Ninian Edwards

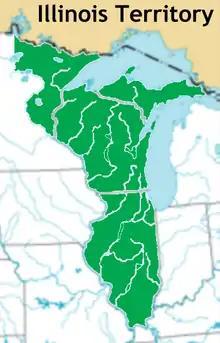
Map of the Illinois Territory. Modern state borders are shown. The subsequent State of Illinois is in the lower half.

The Illinois Territory was created in 1809. It included all of what today are the states of Wisconsin and Illinois, as well as parts of Minnesota and Michigan. Its European-American and African-American populations were almost entirely concentrated in the south, in the region later known as Egypt. President James Madison first appointed Kentucky politician John Boyle as its governor. Boyle collected his salary for the position for 21 days but then resigned to take Edwards' job as Kentucky Chief Justice, while friends in Washington helped secure Edwards' appointment as territorial governor. In the meantime, Territorial Secretary Nathaniel Pope, a cousin of Edwards, had to assume the powers of acting governor, creating Illinois' first counties and appointing officials to form the new government. Only 34 years old at the time of his appointment, Ninian Edwards is the youngest man ever to govern Illinois as either a state or a territory.